Space Launch System core stage

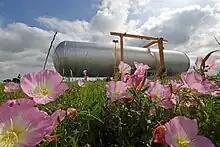

The core stage's 2 propellant tanks – the "wet' structures – are each built up from a number of barrels, 2 rings, and 2 domes. A barrel consists of eight vertically, linearly-joined "panels", welded in the VWC. Each dome is manufactured from 12 gore panels, first joined into a gore dome in the GWT, a Y-ring, and an end cap, joined by conventional circumferential friction-stir welds. These elements are assembeld into whole domes in the CDWT. Segmented rings, used to connect domes and barrels and to provide stiffness, are produced using the SRT. These items are then welded together circumferentially in the VAC, starting with a forward dome, then barrels, one by one – 5 for a LH tank, 2 for a LO tank – then the aft dome. With the stiffening rings installed, these elements make up a propellant tank. After initial assembly, tanks undergo testing and remediation. X-ray radiography is used to inspect welds for quality. Any defects in welds are corrected using automated and manual techniques. Substantial technology development was required to enable the self-reacting friction stir welding of the core stage's propellant tanks, as the metal making up their walls was thicker than any previously joined using the technique.